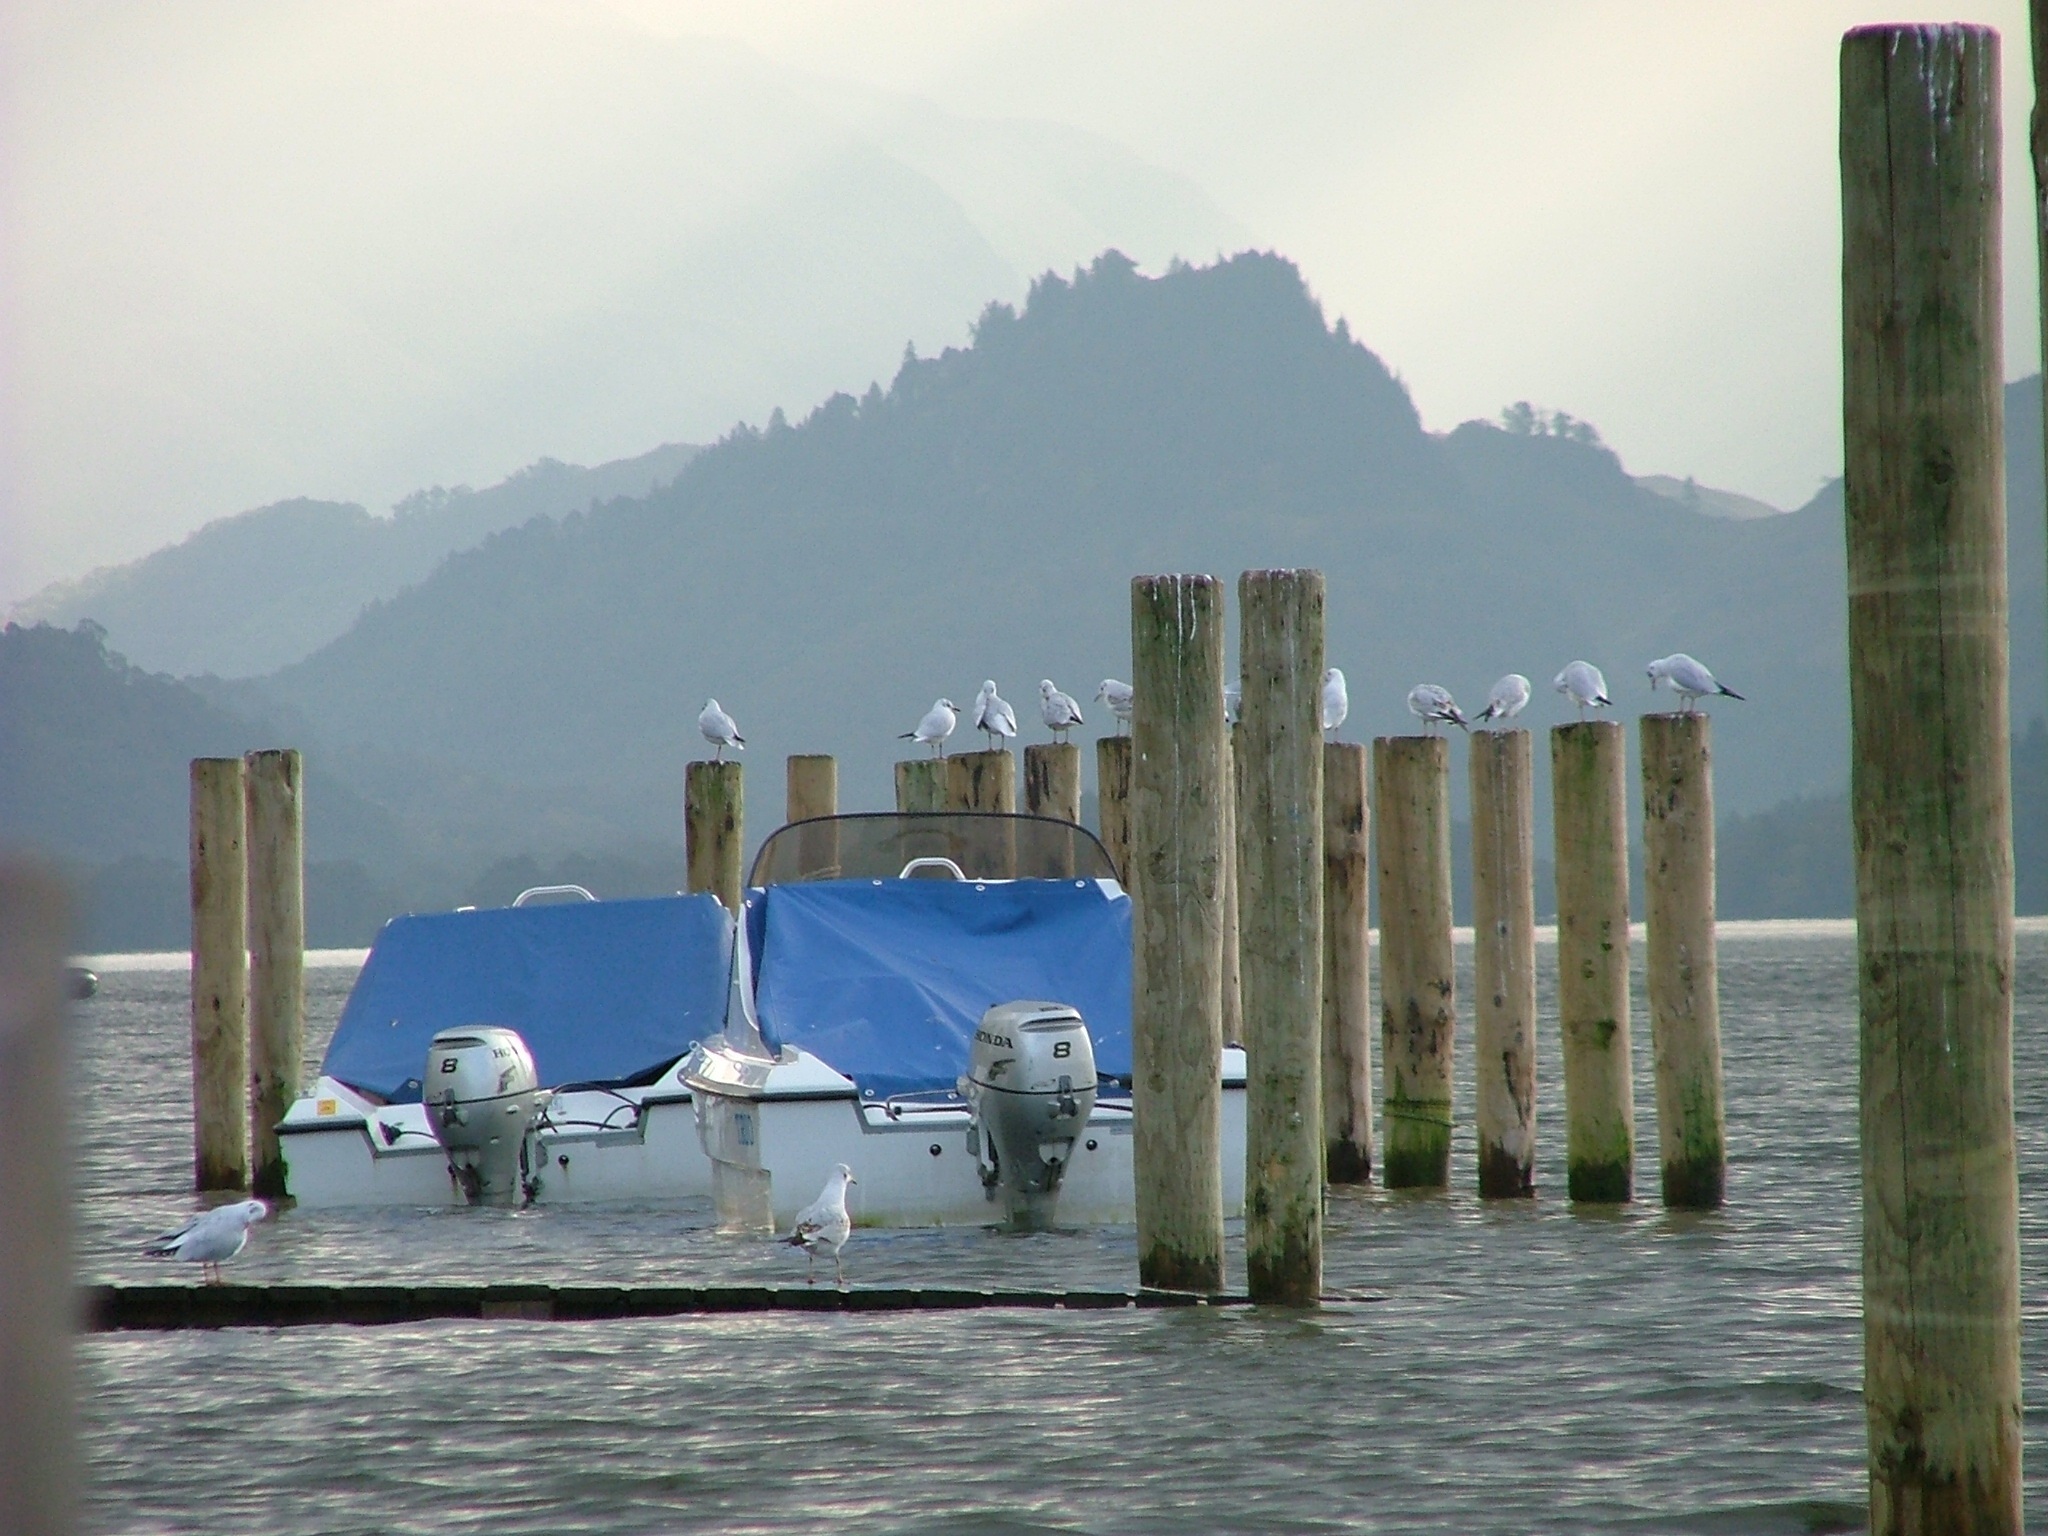
landscape, sea, water, horizon, dock, post, boat, lake, wind, moody, pier, solitude, remote, idyllic, vehicle, bay, romantic, harbour, silence, waterway, outdoors, gulls, keswick, district, loneliness, posts, meditating, lake district